New York Harbor Storm-Surge Barrier

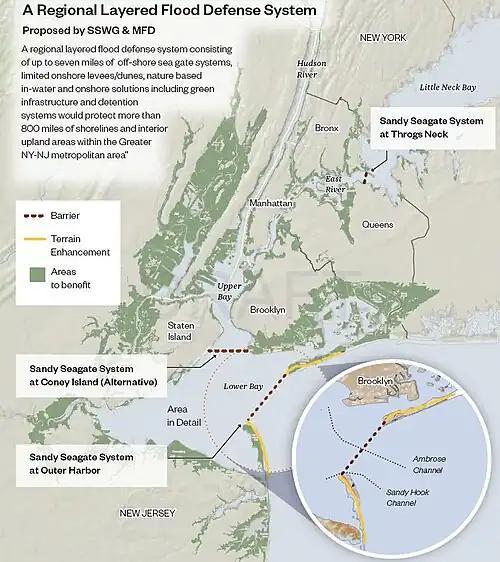
Map of proposed storm surge storm surge barrier system for New York Harbor.

The New York Harbor Storm-Surge Barrier is a proposed flood barrier system to protect the New York-New Jersey Harbor Estuary from storm surges. The proposed system would consist of one barrier located across the mouth of Lower New York Bay, possibly between Sandy Hook (N.J.) and Rockaway (N.Y.), and a second on the upper East River to provide a ring of protection to most of the bi-state region. Through extensive use of floodgates, both barriers would have largely open cross-sections during normal conditions to minimize environmental impacts on the estuary and port operations.